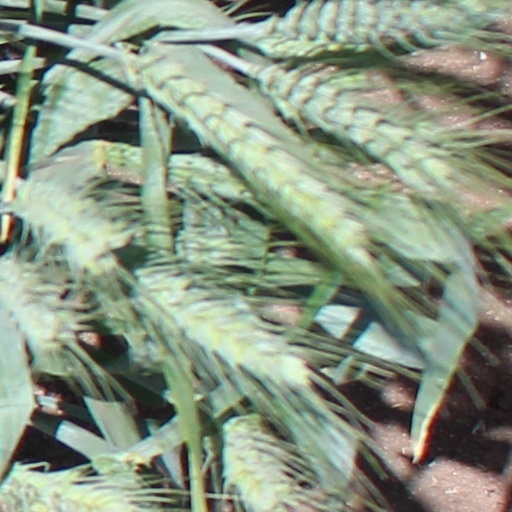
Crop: wheat